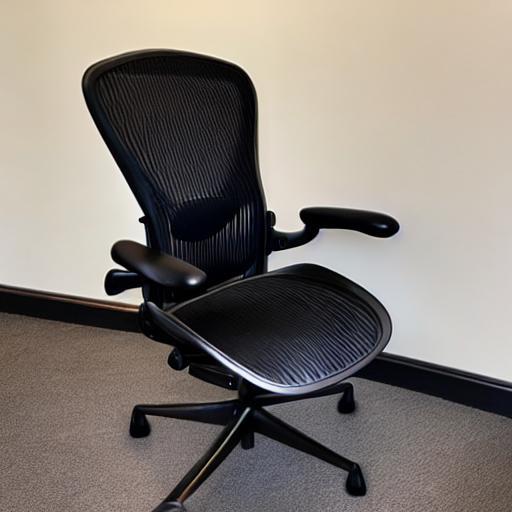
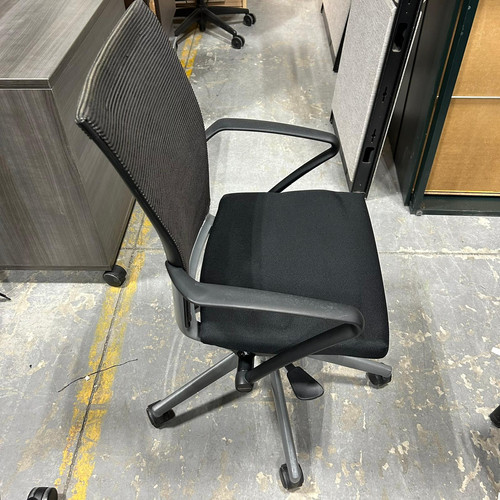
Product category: items_chair
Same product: no